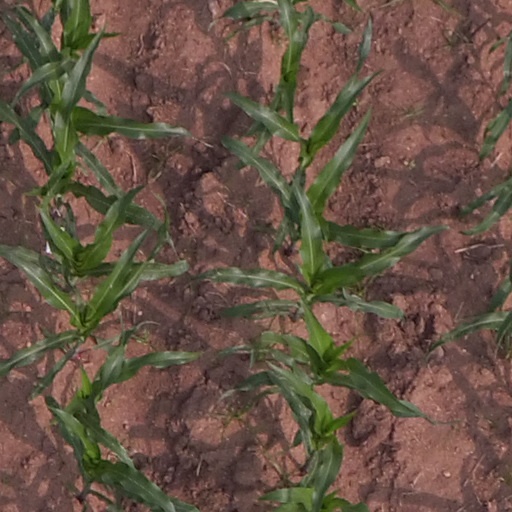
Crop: maize; corn